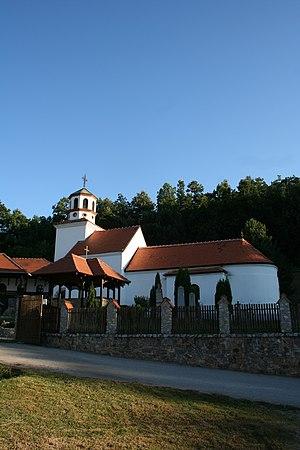
L'église de la Translation-des-Reliques-de-Saint-Nicolas de Stepanje est une église orthodoxe serbe serbe située à Stepanje, dans la municipalité de Lajkovac et dans le district de Kolubara en Serbie. Elle est inscrite sur la liste des monuments culturels protégés de la République de Serbie.